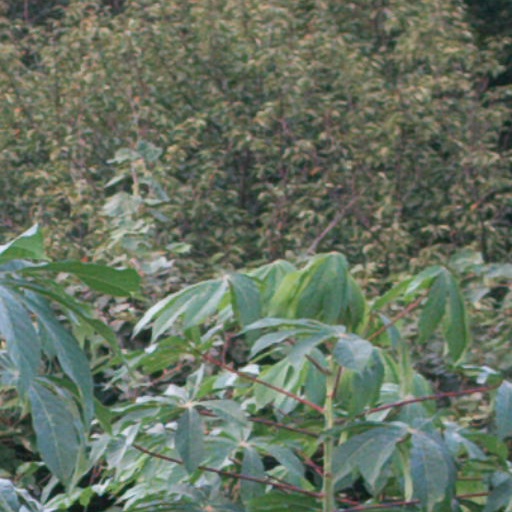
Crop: cassava